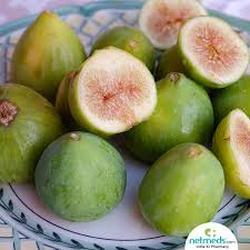
Label: Fig